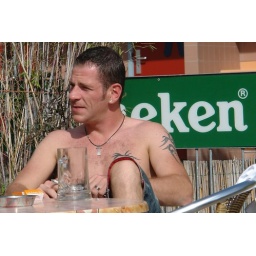
Missing the golden glow of the liquid in the glass